University of Pittsburgh Stages

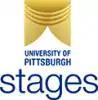
Pitt Stages used a gold curtain design in their logo from 2013 to 2023.

In 1916, simultaneous with the growing popularity of the Cap and Gown Club, another extracurricular student club, the Pitt Players, was organized as a co-ed theatrical group that focused on more serious, non-musical dramatic presentations. The Pitt Players was organized by George M. Baird, who along with also being known for writing the lyrics to the University of Pittsburgh Alma Mater, was active in many of the aspects of the group's productions. Although most of the university's programs in theatre were transferred to Carnegie Tech during the administration of Chancellor John Bowman in order to avoid duplication of that school's efforts, the Pitt Players, supported by the Theatron honorary dramatic fraternity, evolved to put on multiple theatrical productions each year. Its 1947 production of "Joan of Lorraine", the first off-Broadway presentation of the play, received national publicity on Fred Waring's radio program. Later that year, both the Cap and Gown Club and the Pitt Players came under the direction of Harvey J. Pope, who arrived at Pitt from Northwestern University Workshop Theater to serve as a permanent dramatic coach at Pitt and as a faculty member of the speech and drama departments. Following their 1947 show, the Cap and Gown Club became inactive and the Pitt Players sought to widen the scope of their productions, which came to include musicals.